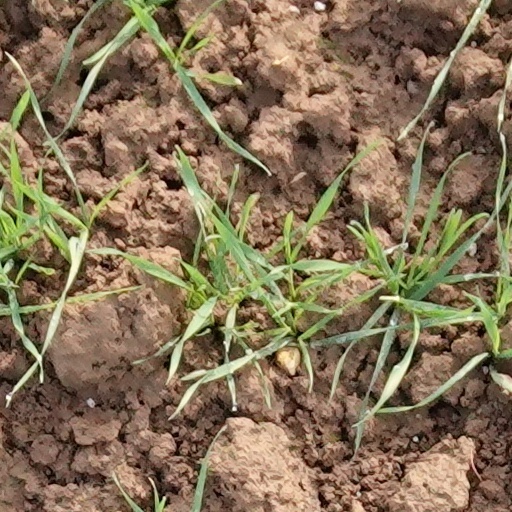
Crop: wheat